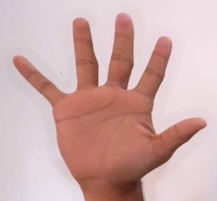
ASL sign: 5